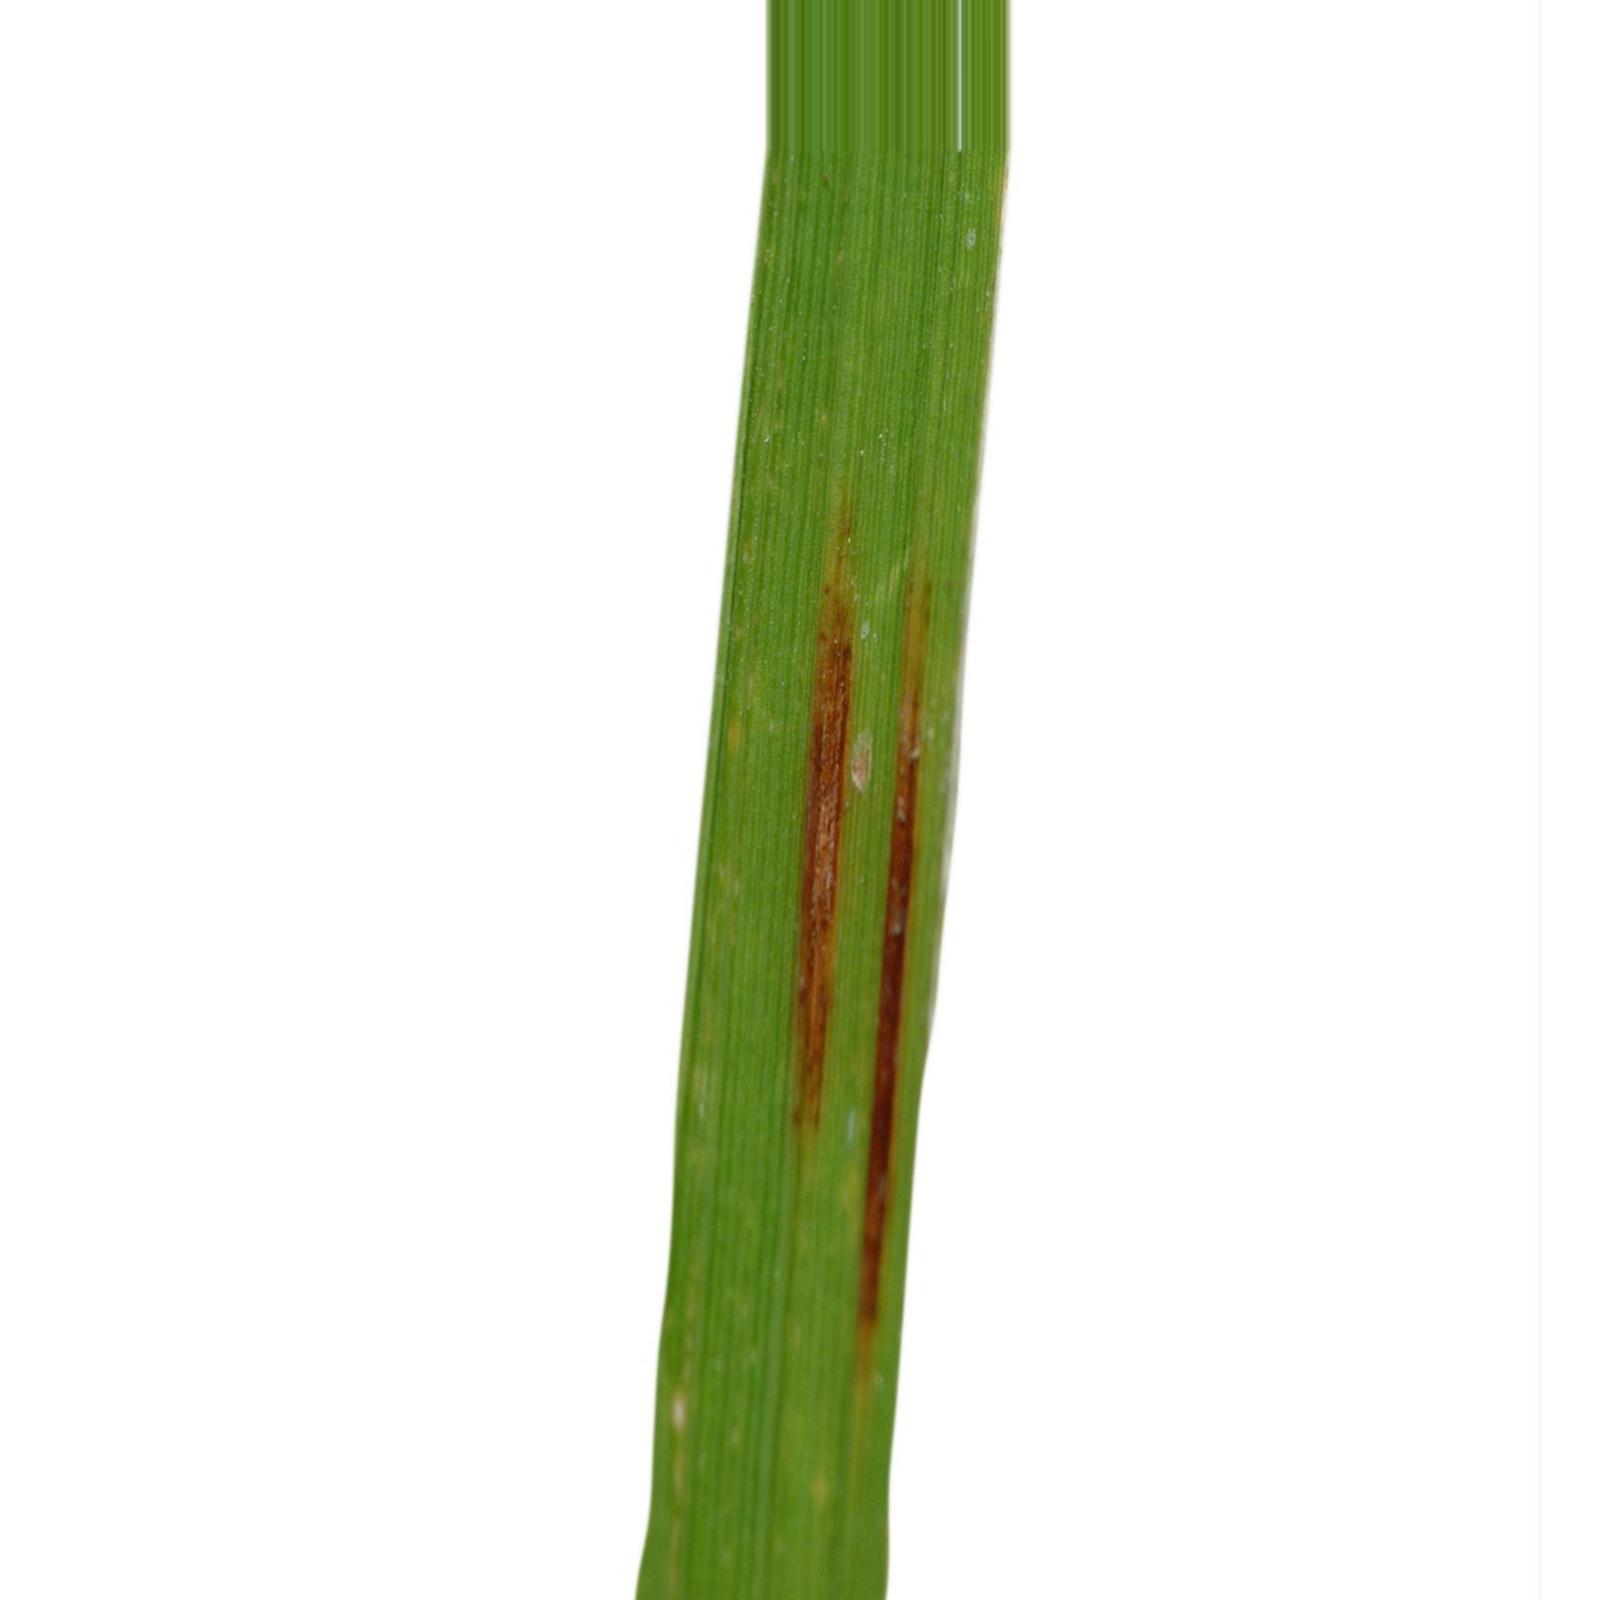
Nhãn: Bệnh Gạch Nâu ( Narrow Brown Spot )